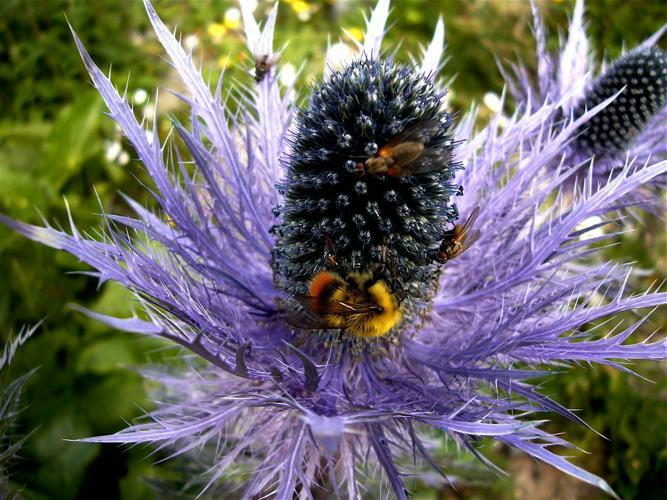
Flower: alpine sea holly